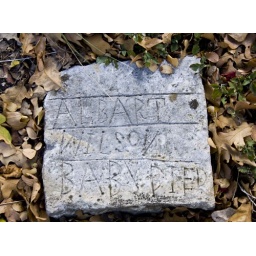
Stone reads &amp;quot;ALBART WILSON BABY DIED&amp;quot; This stone is in the Slave burial ground section of the Round Rock cemetery